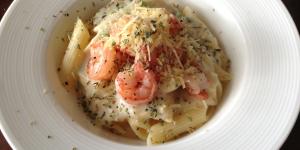
camarones al ajillo con crema de coco